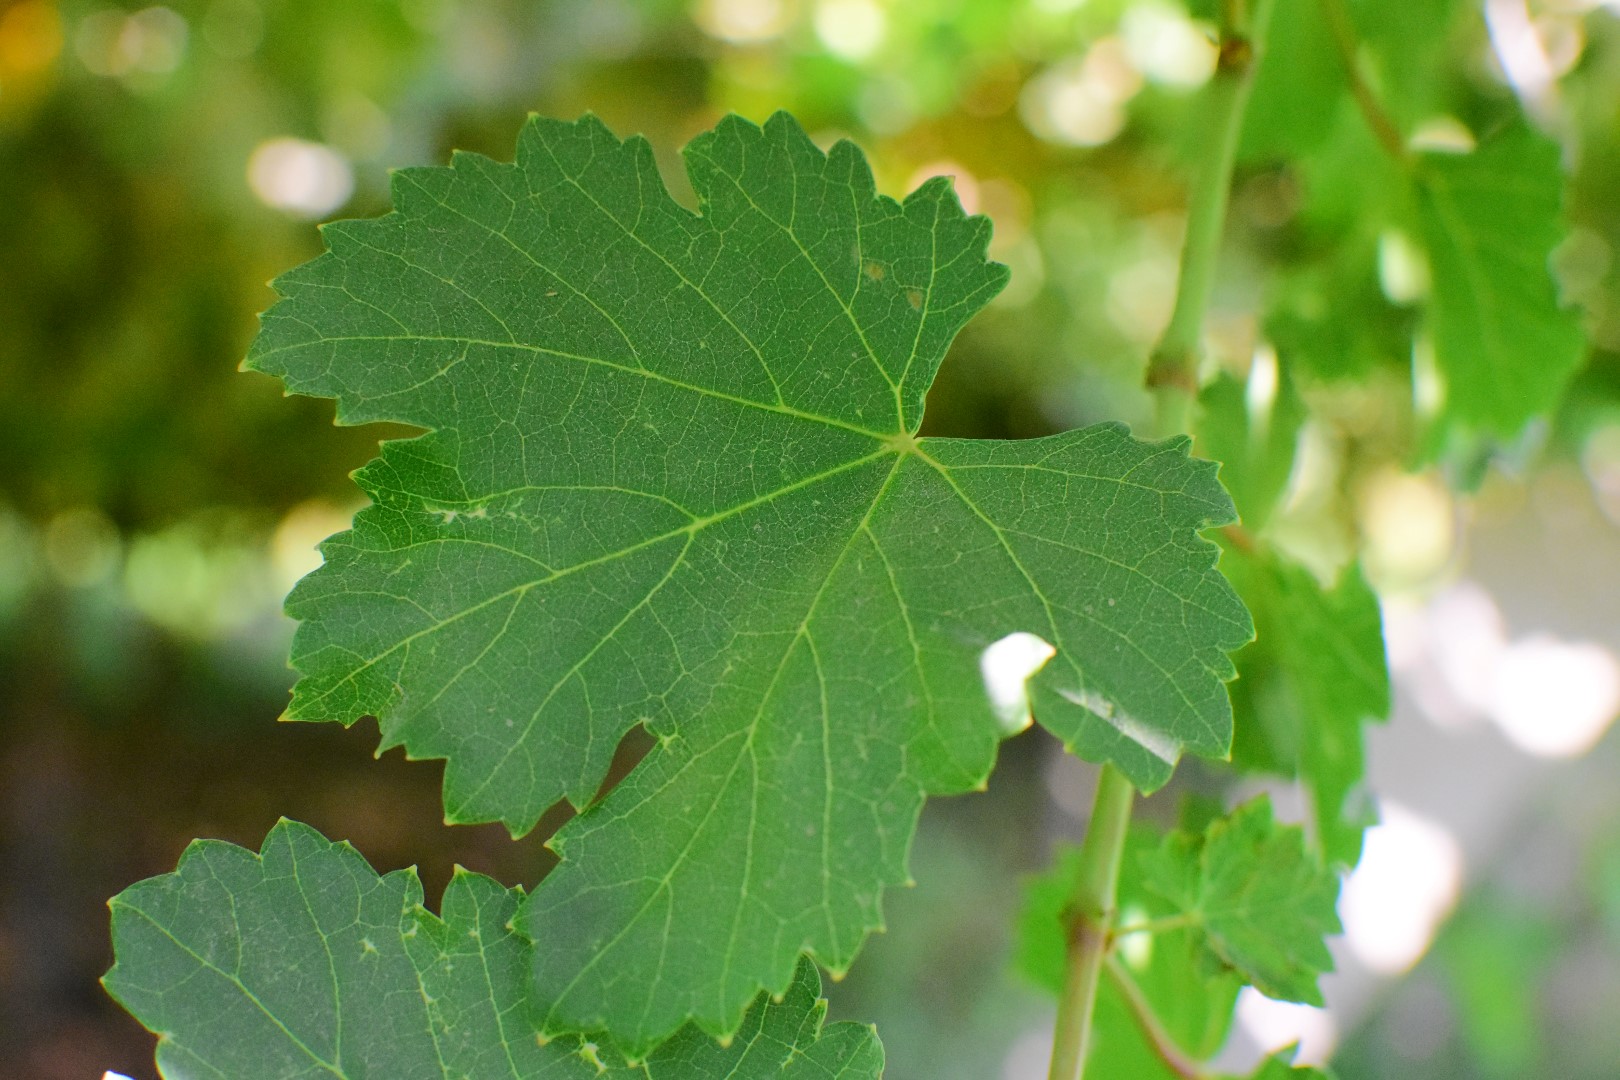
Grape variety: Deas Al-Annz